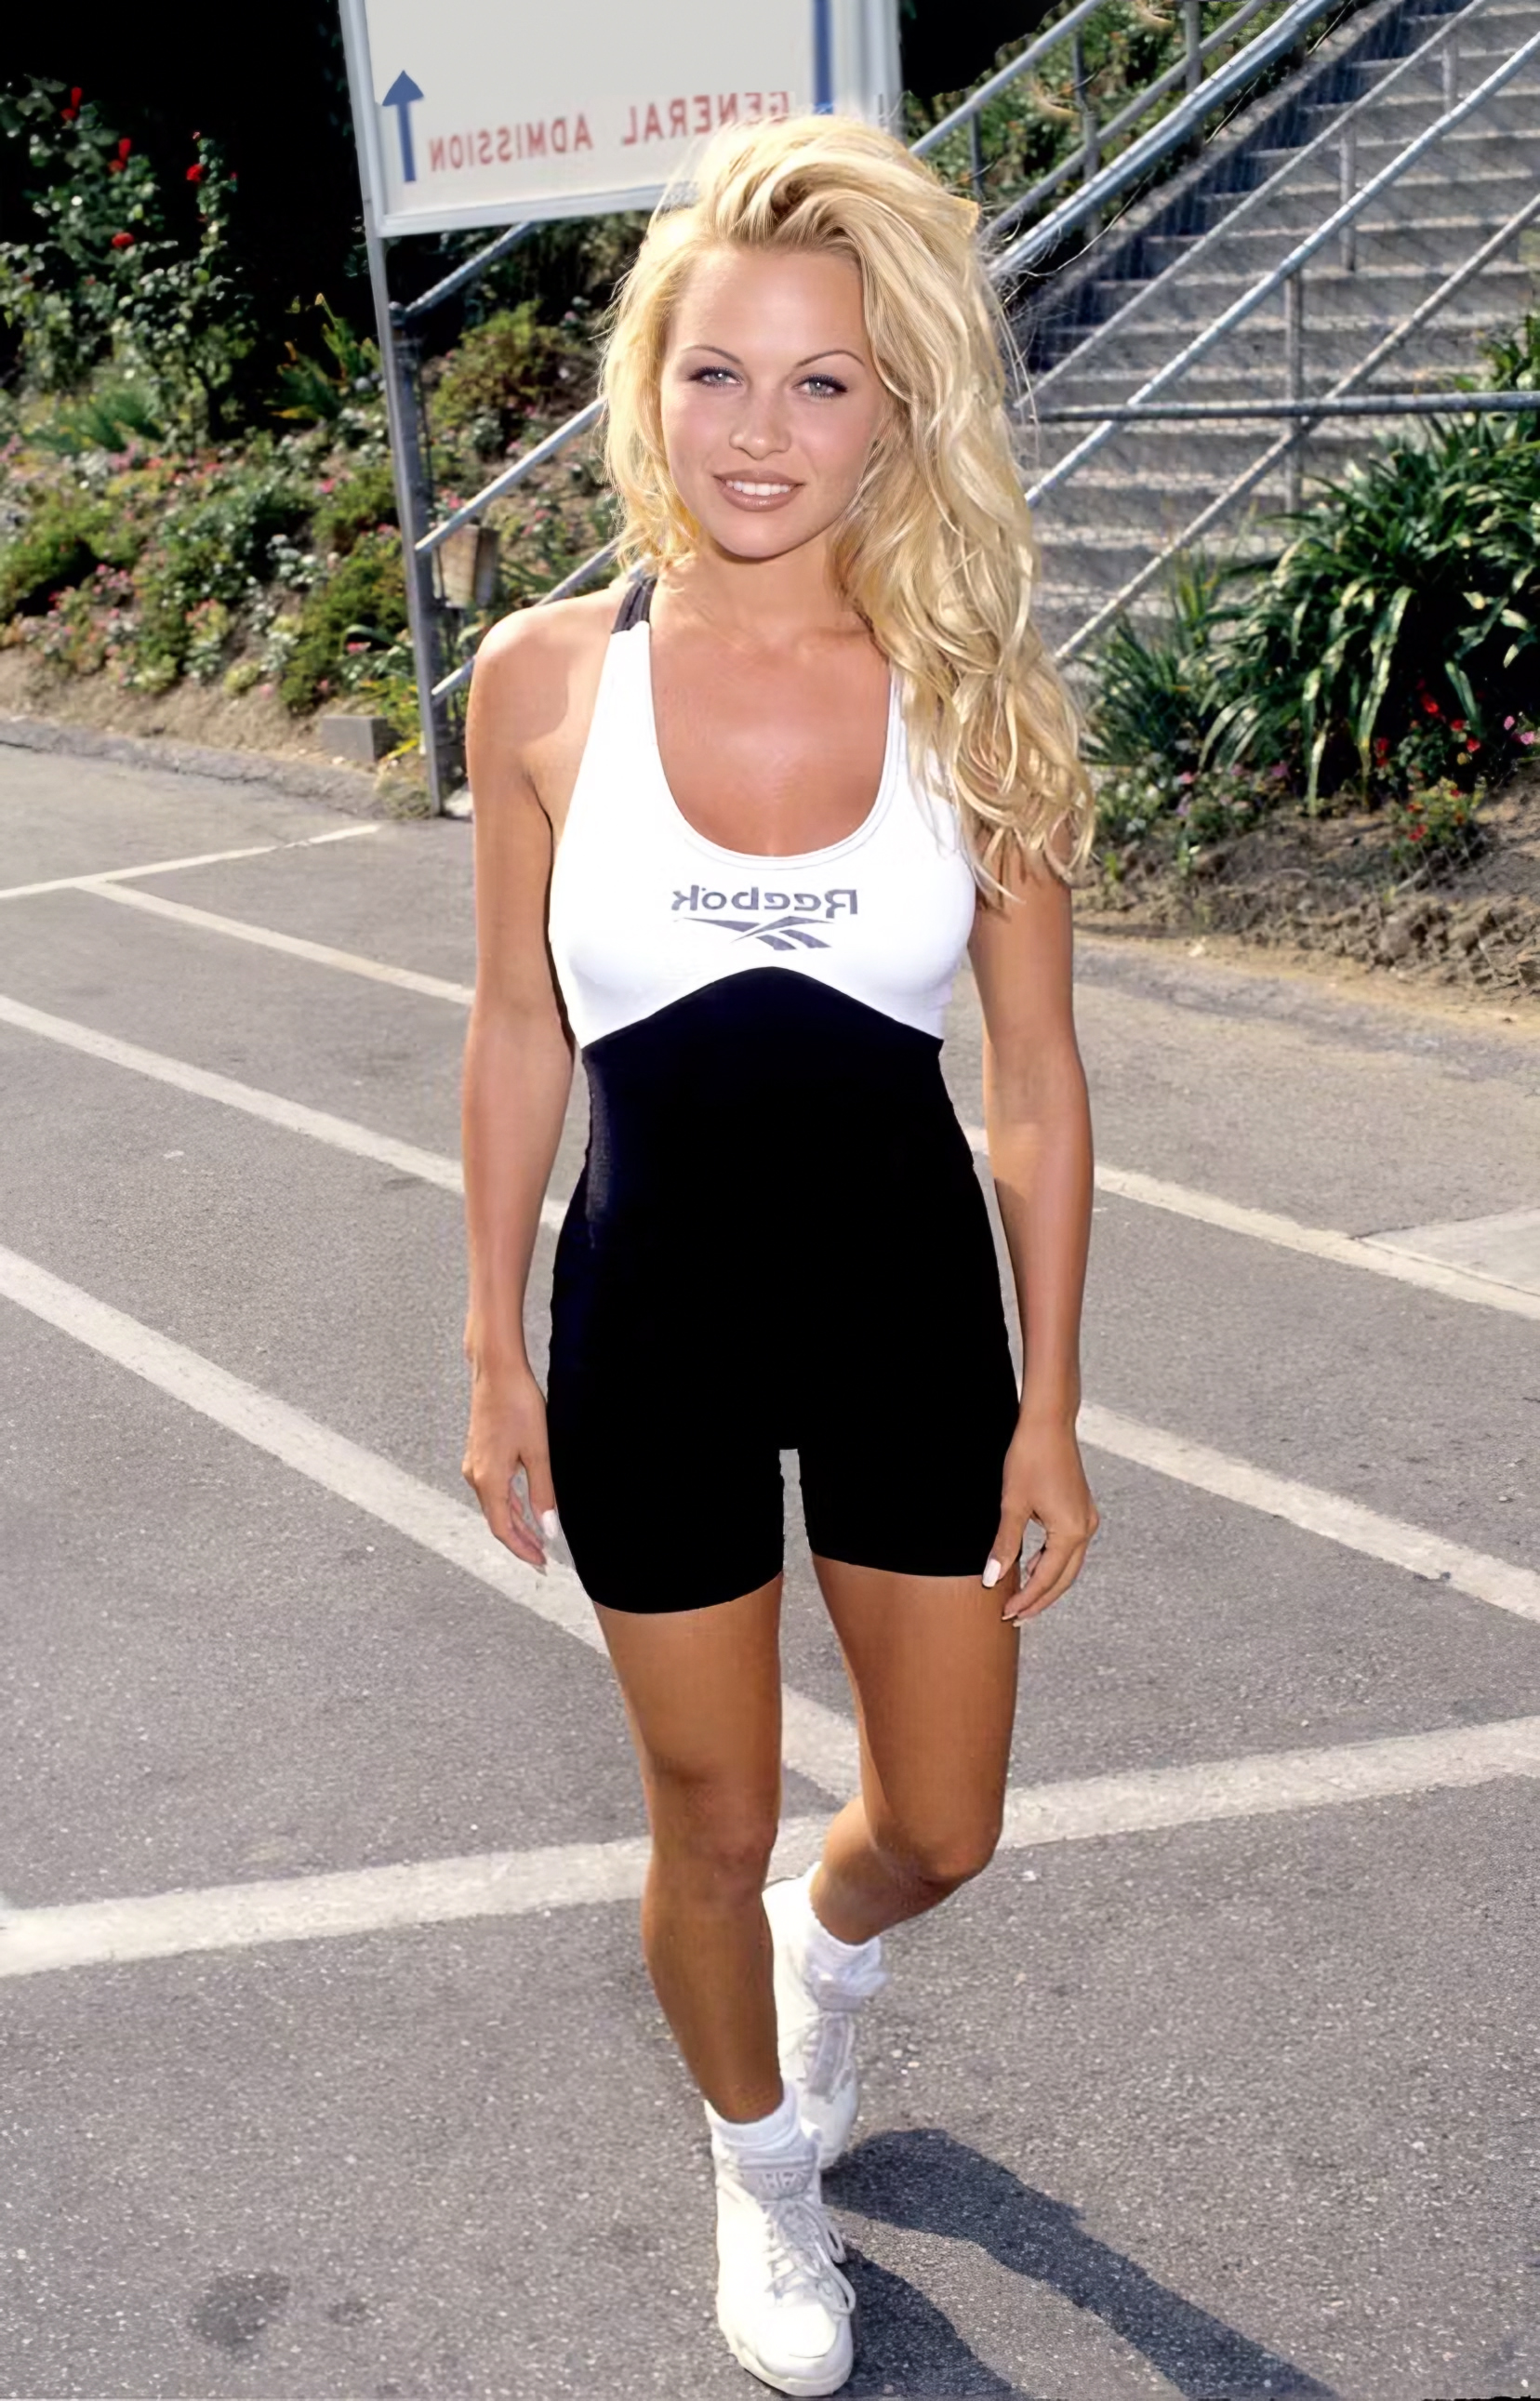
woman, thigh, beauty, leg, shoe, smile, sportswear, knee, blond, muscle, waist, model, abdomen, long hair, torso, calf, physical fitness, photo shoot, spandex, stomach, sandal, foot, hip, fashion model, sleeveless shirt